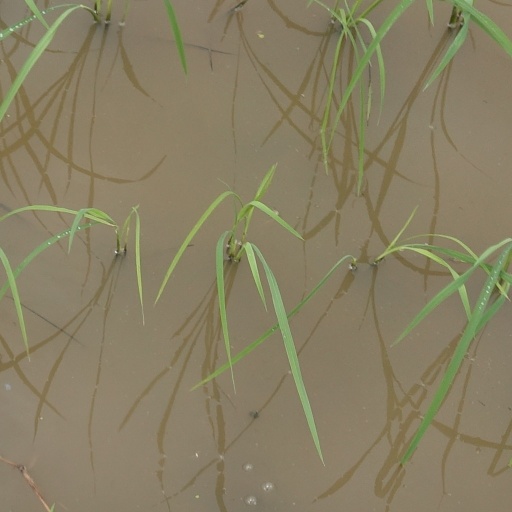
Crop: rice